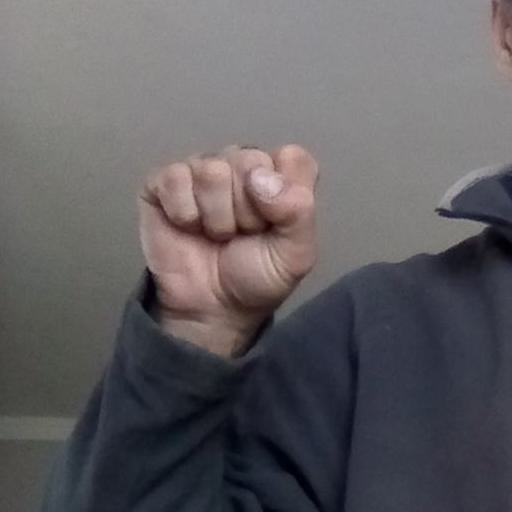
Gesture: fist